Esztergom Basilica

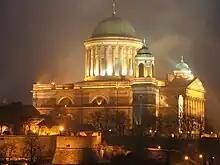
View of the cathedral from St. Thomas hill

The architect was Pál Kühnel and the lead contractor was his nephew, János Packh. Because of the topography, main facade faces east. The foundation-stone was laid and work began in 1822. After Packh's murder in 1839, József Hild was placed in charge of construction. In 1846, the cross was placed on the dome. Hild completed the building in Classicist style in 1869.